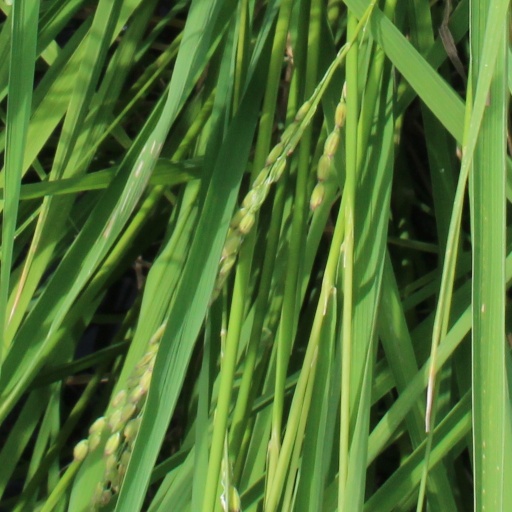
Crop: rice